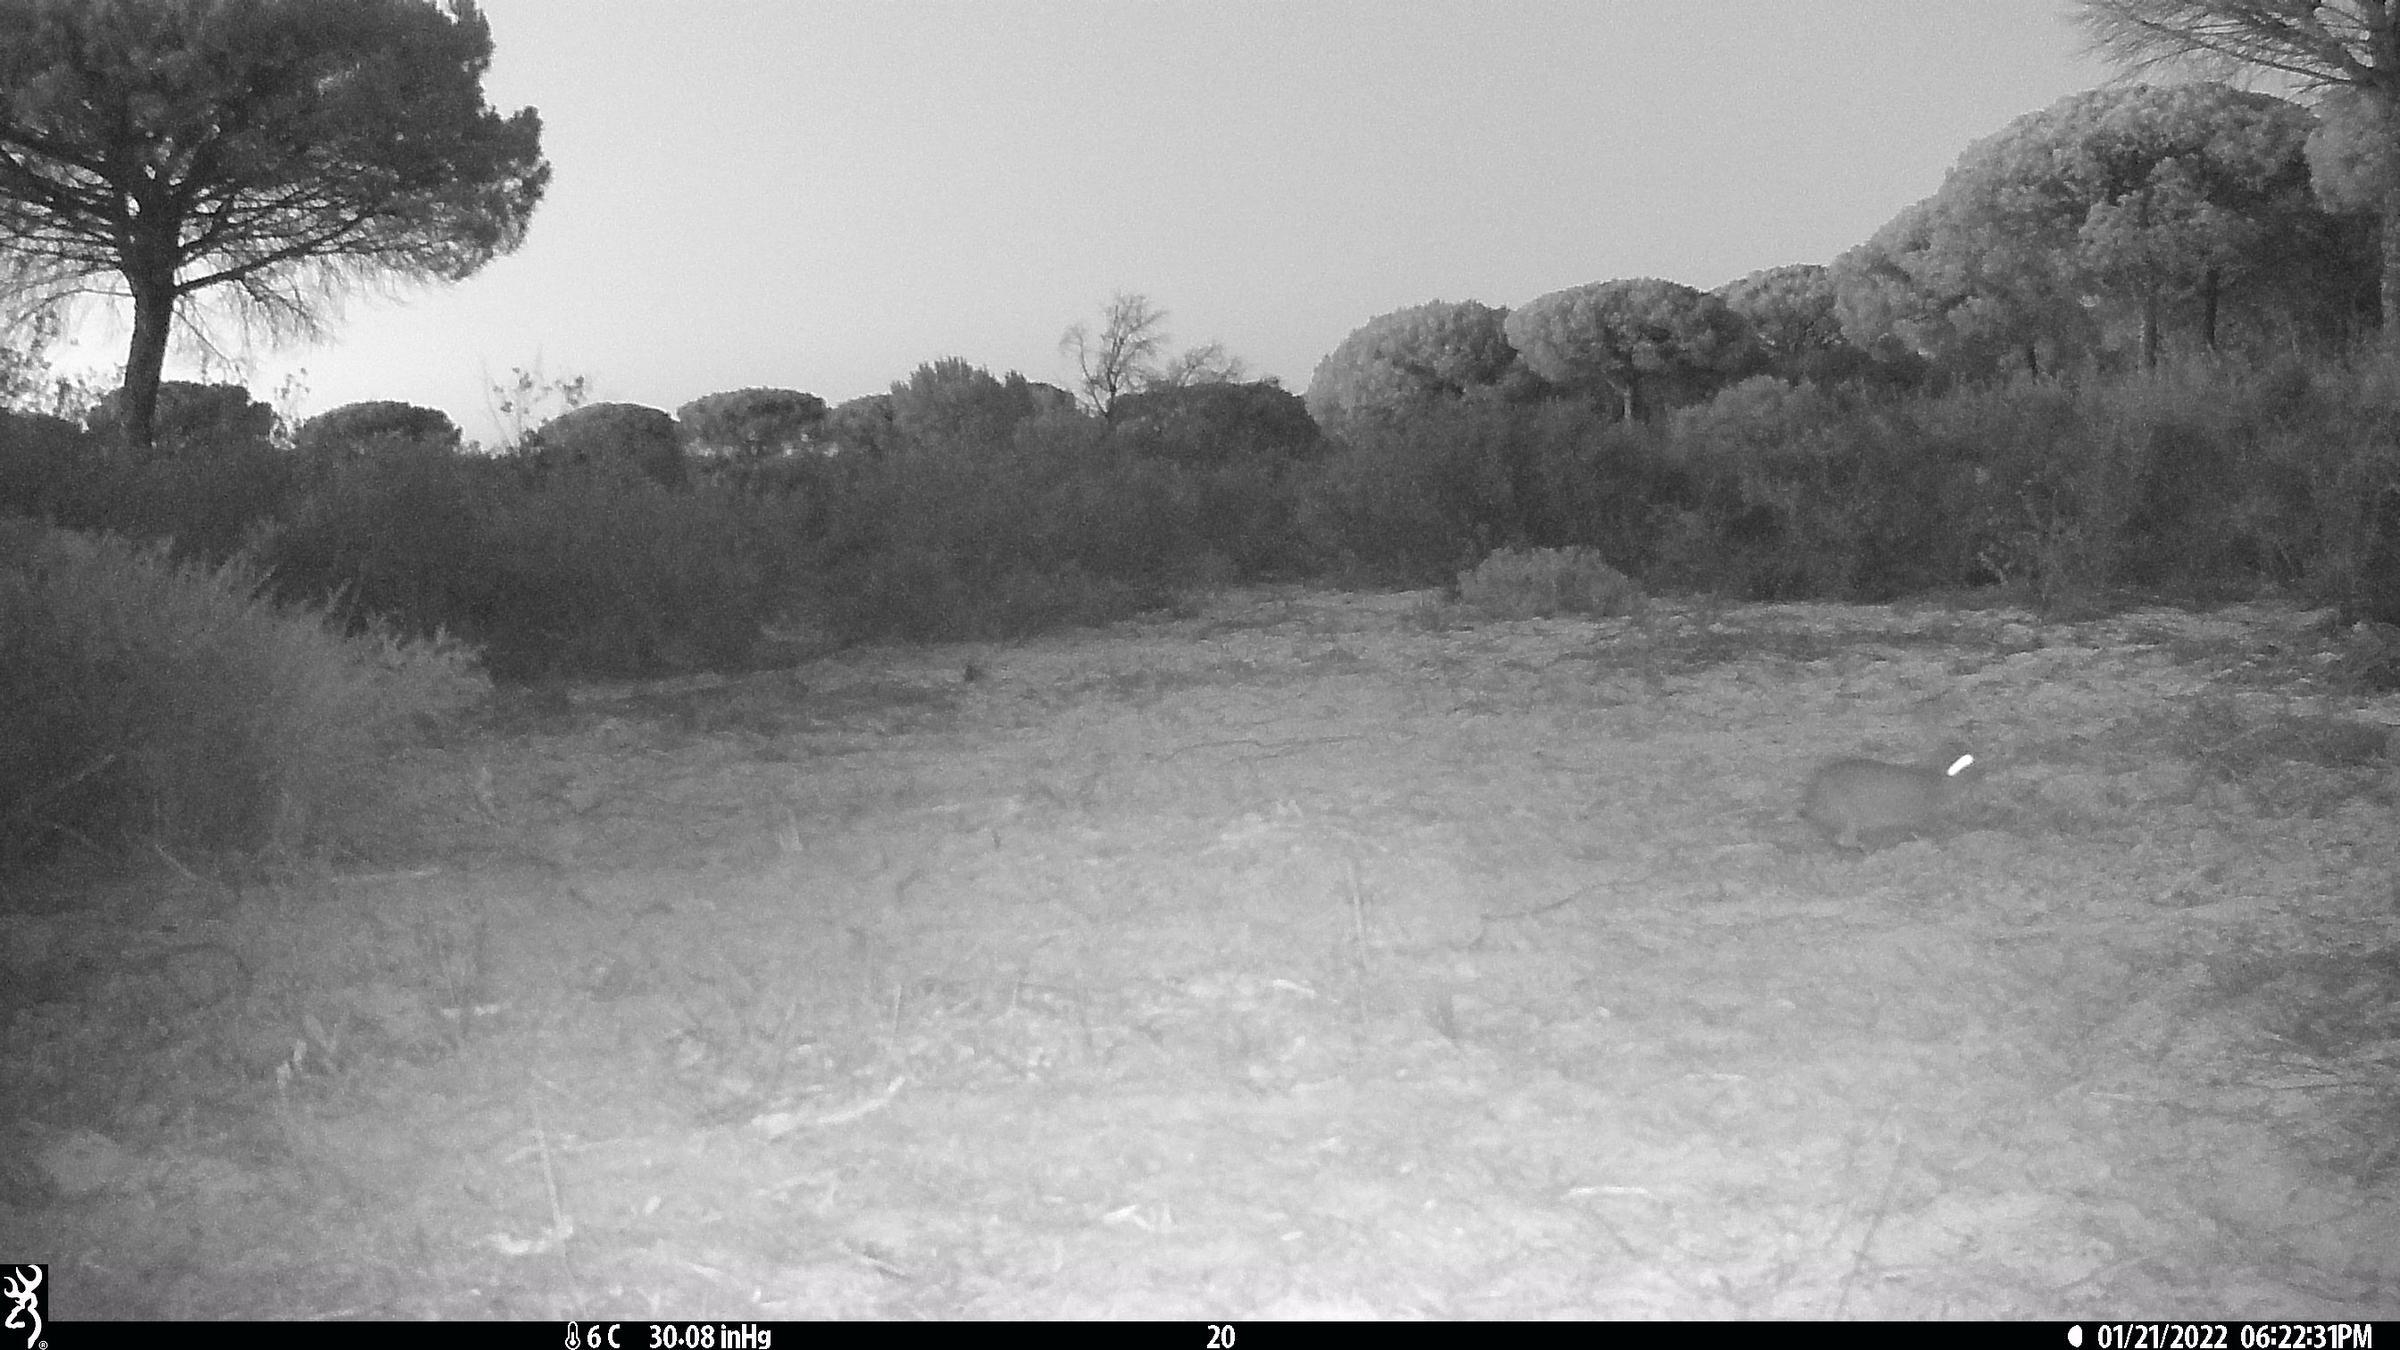
Species: Oryctolagus cuniculus